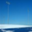
Label: plain